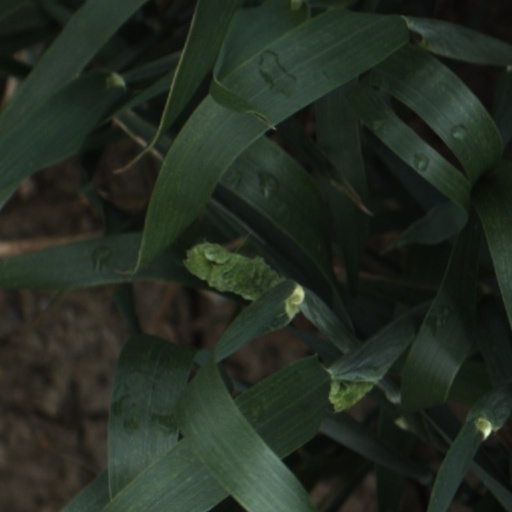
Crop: wheat